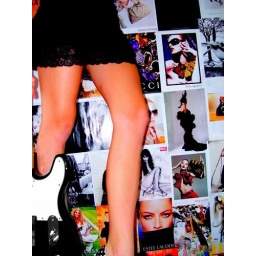
Legs w/ guitar against wall